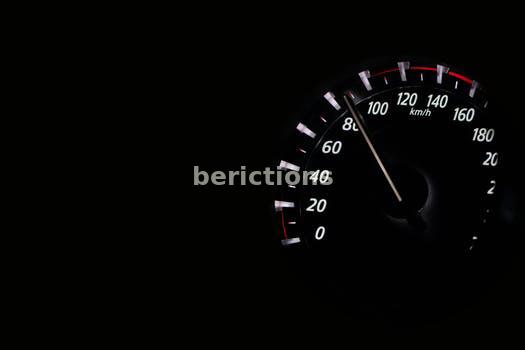
Label: Watermark